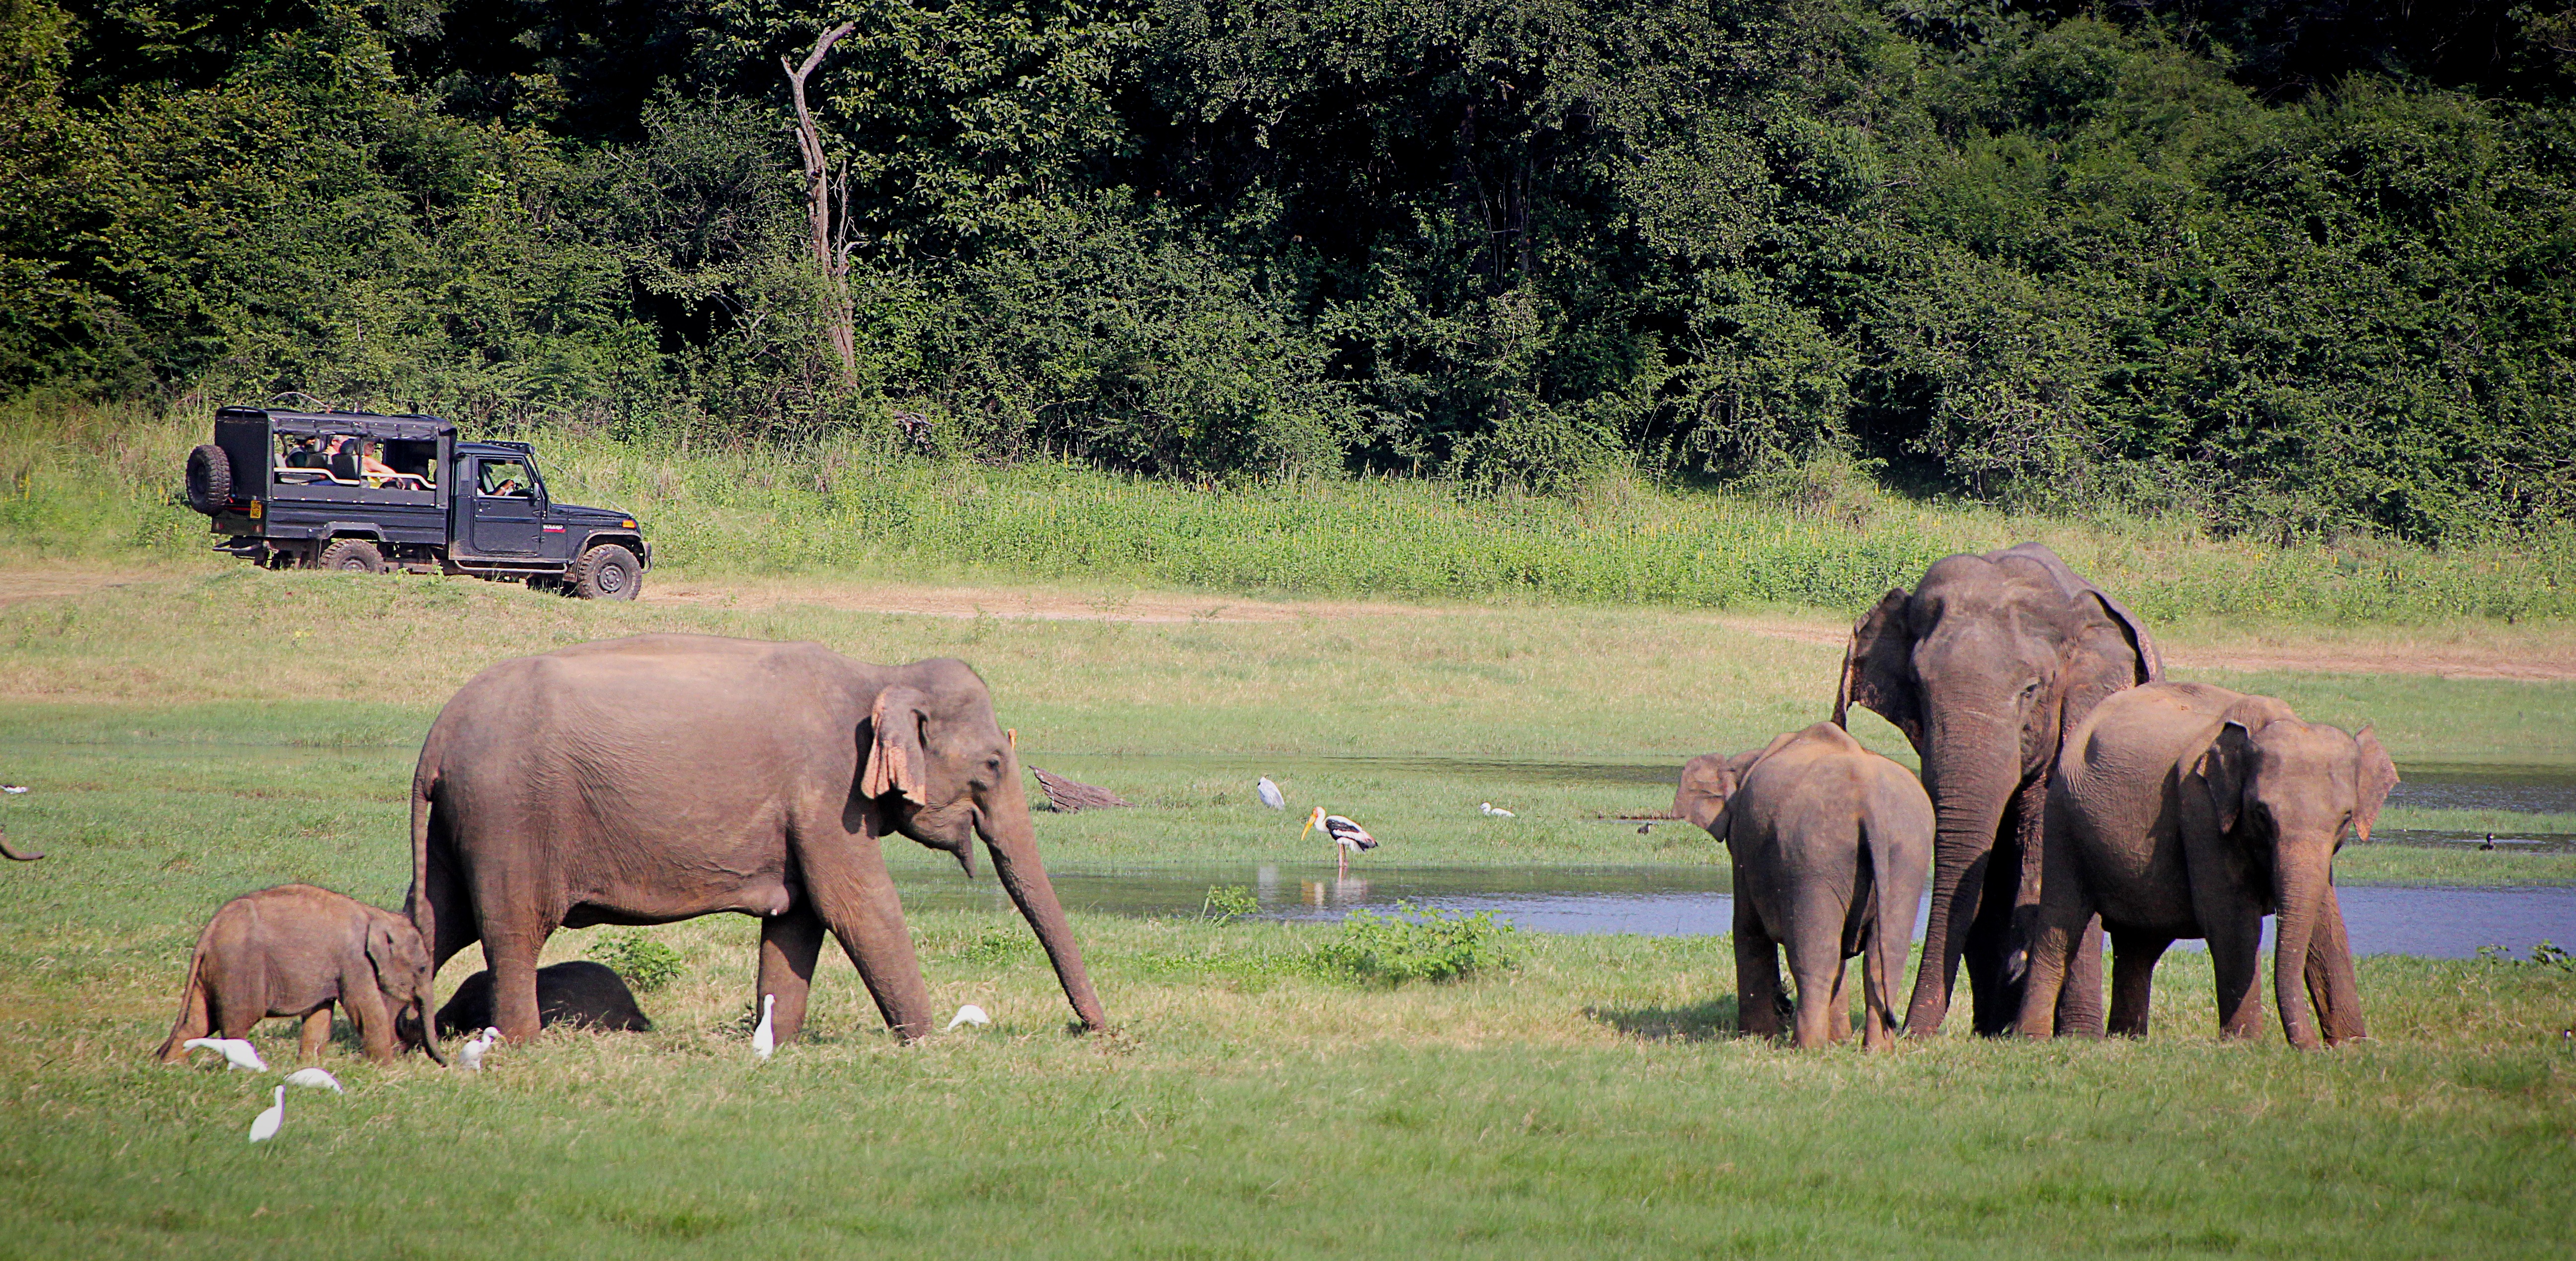
adventure, jeep, wildlife, herd, pasture, grazing, mammal, national park, fauna, savanna, plain, elephant, grassland, animal world, safari, sri lanka, pachyderm, baby elephant, elephant family, proboscidea, indian elephant, african elephant, conservation park, elephants and mammoths, mahout